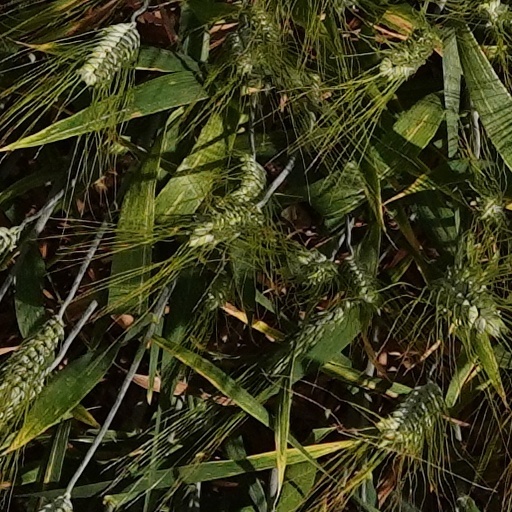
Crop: wheat